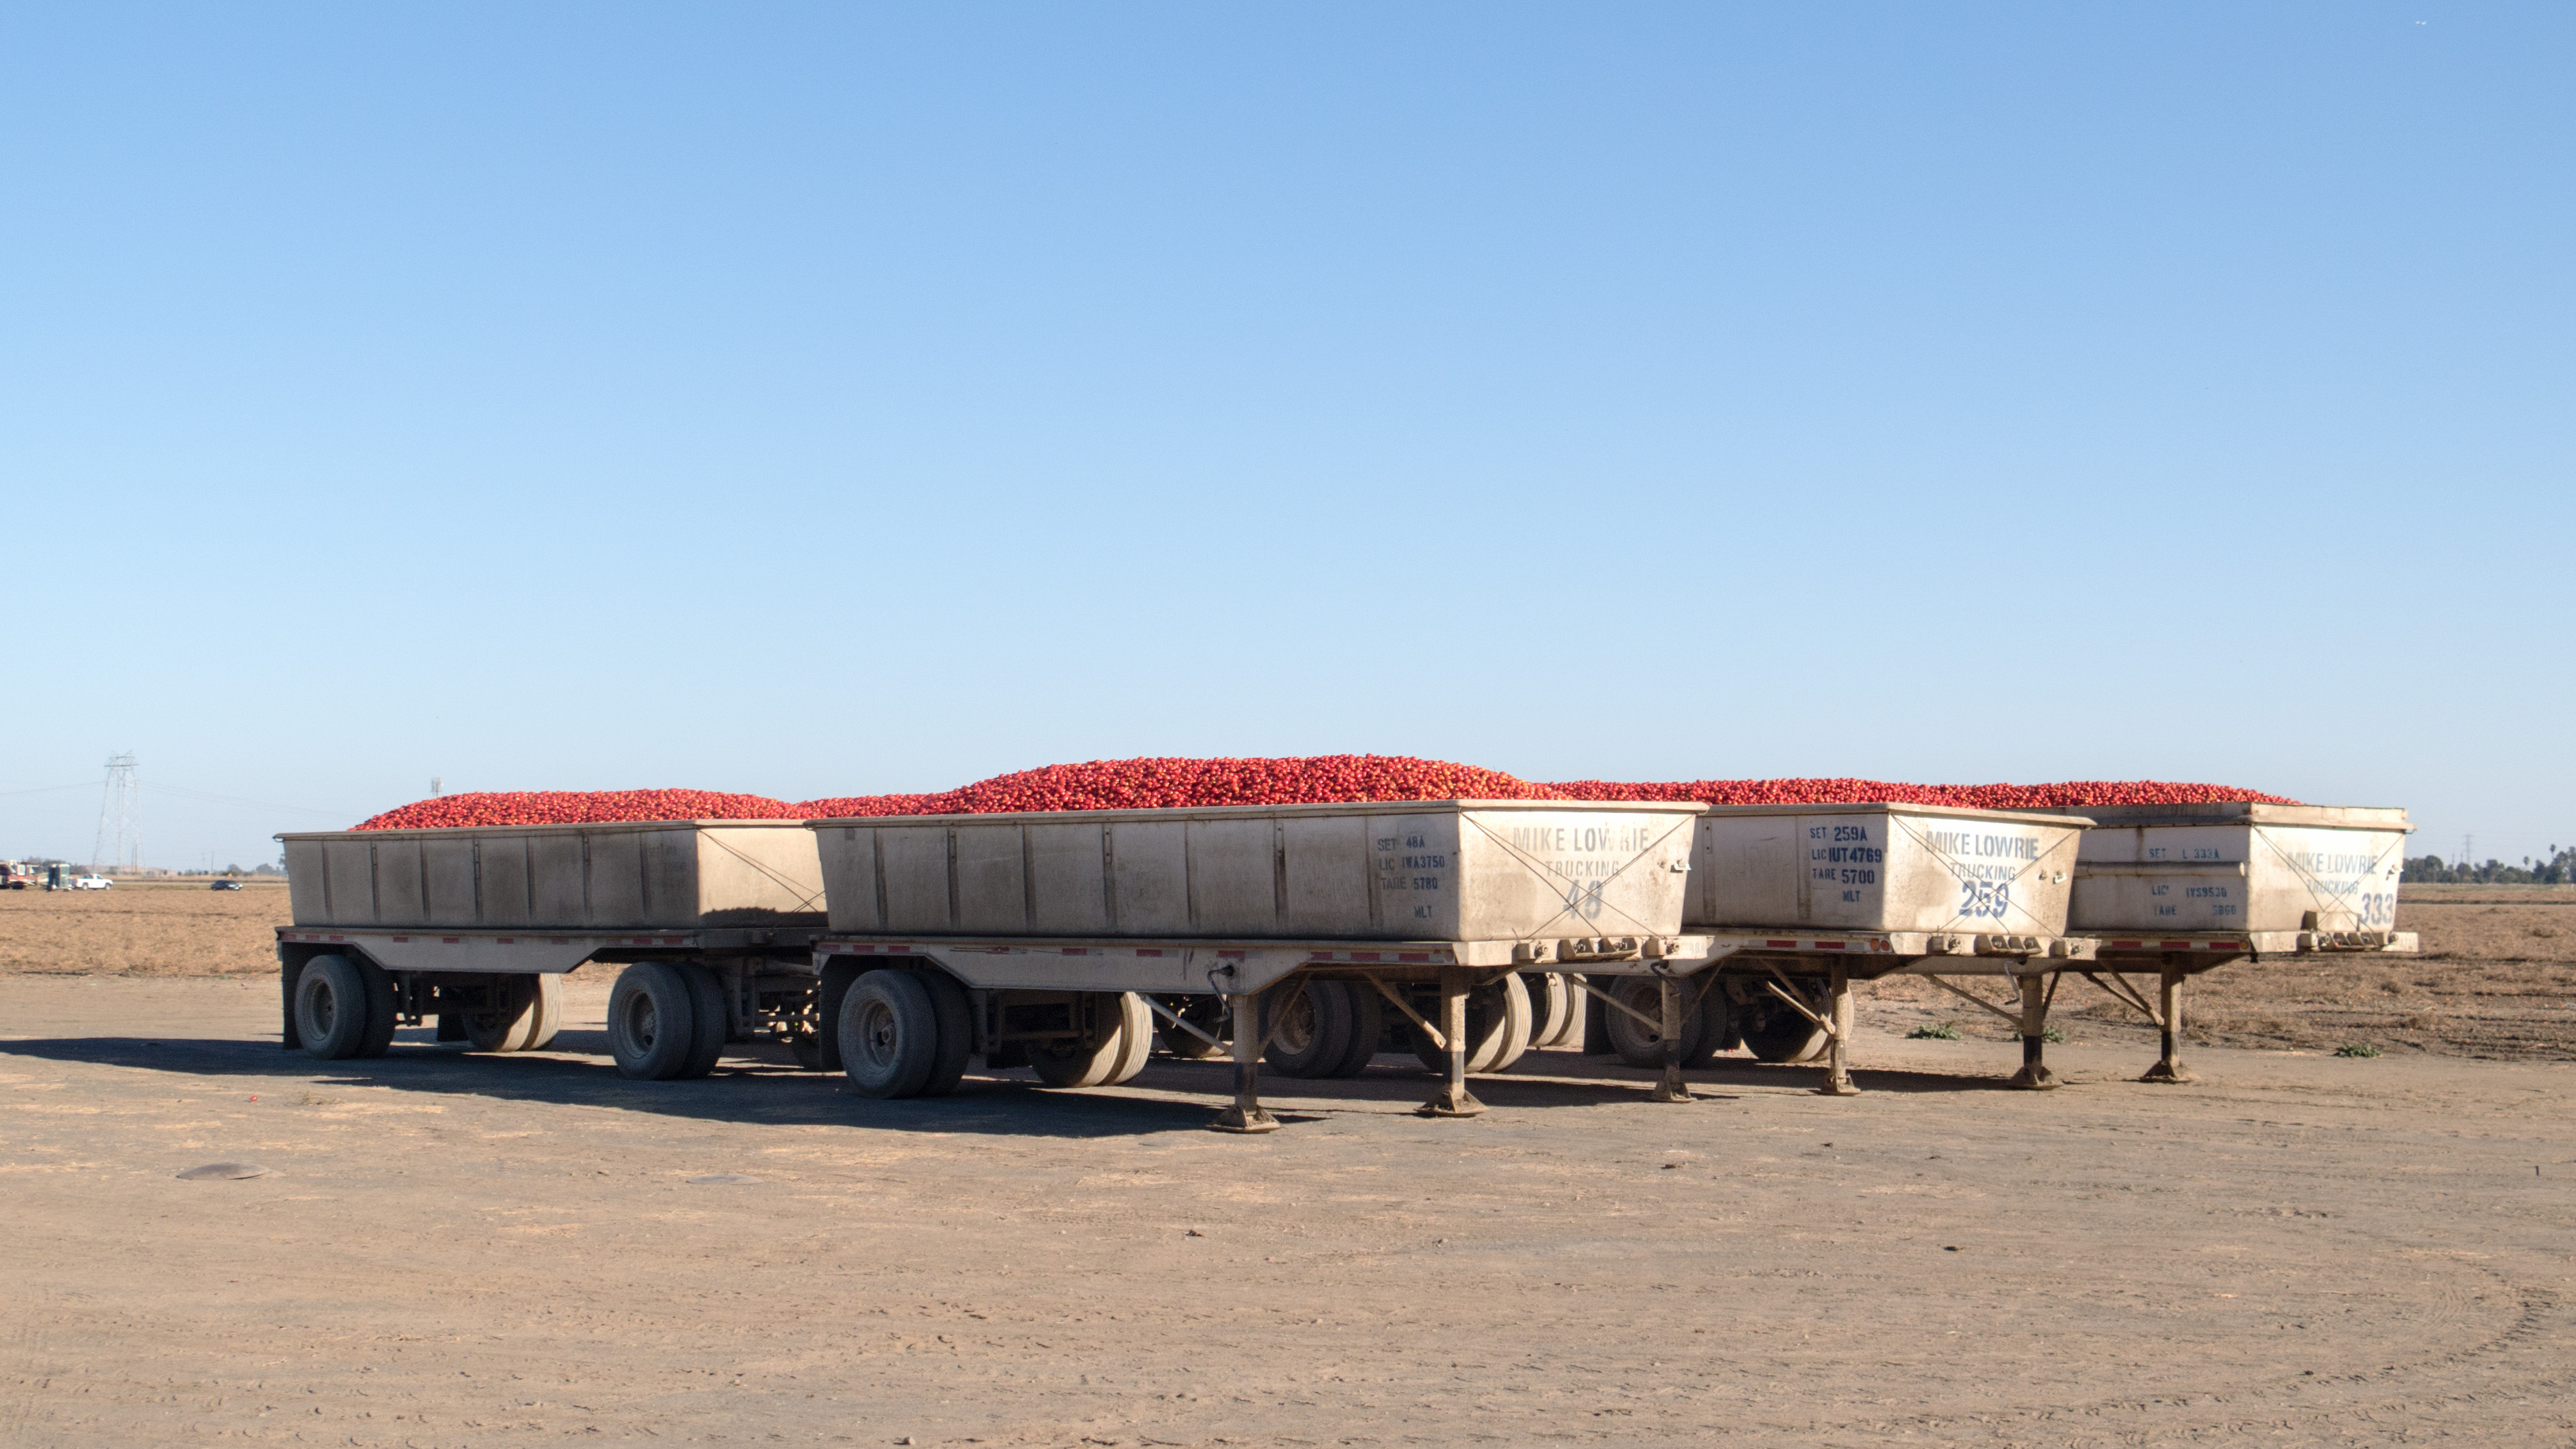
farm, transport, harvest, vehicle, agriculture, california, tomatoes, trailers, rolling stock, railroad car